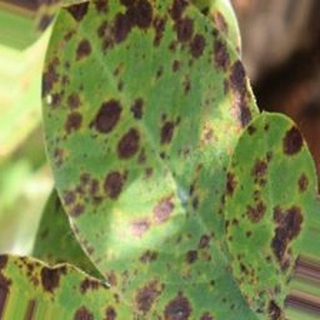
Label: groundnut_late_leaf_spot